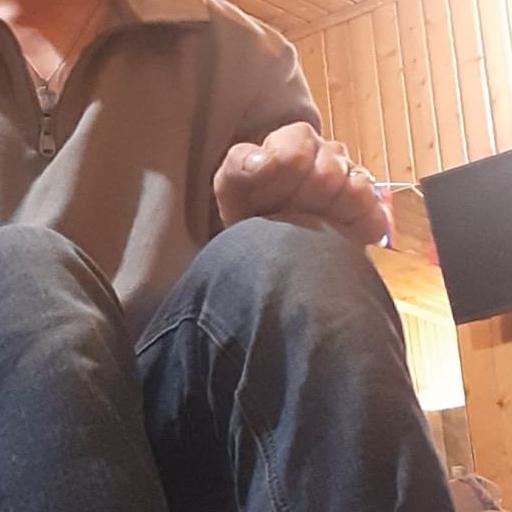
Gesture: no_gesture